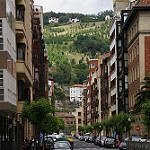
Scene: Outdoor